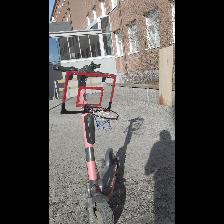
Label: NonHuman